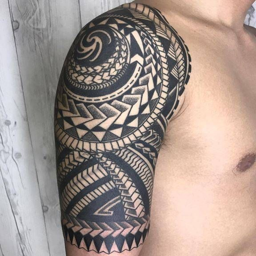
polynesian style tattoo on the right upper arm and shoulder .